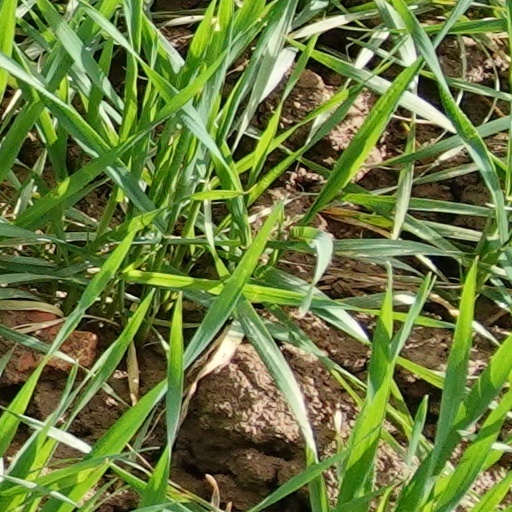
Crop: wheat